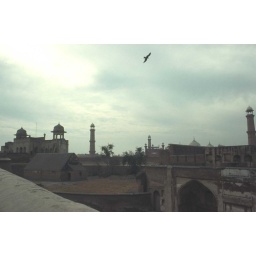
An old stone guard house near the elephant gate.